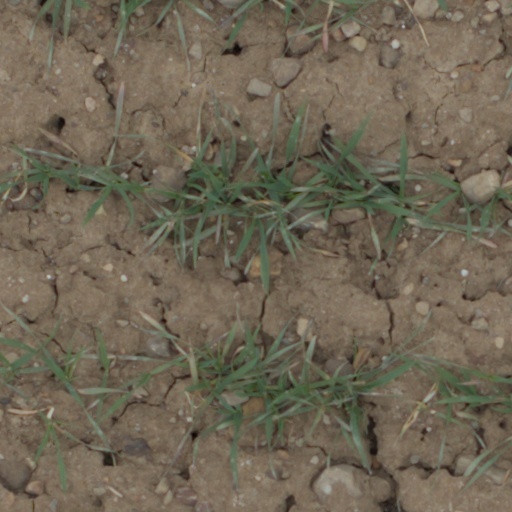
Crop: wheat